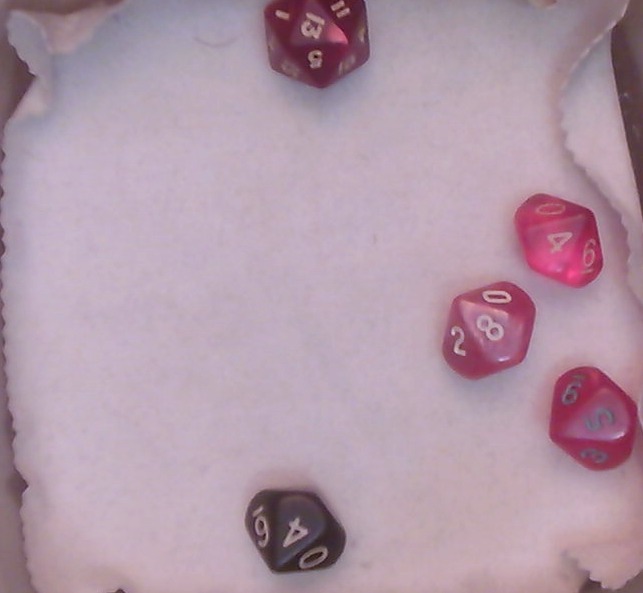
Dice in frame:
type: d20
value: 13
type: d10
value: 4
type: d10
value: 8
type: d10
value: 5
type: d10
value: 4
Label source: human
Face values trusted: yes